KTNC-TV

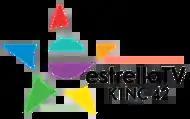
Former logo for KTNC under Estrella TV affiliation until December 30, 2016.

KTNC affiliated with Estrella TV upon its launch in 2009. On January 18, 2013, NRJ TV announced that it would acquire KTNC-TV from Titan TV Broadcast Group for $13.5 million, as part of a two-station deal that also included Houston sister station KUBE-TV; Titan TV Broadcast Group would continue to operate the stations upon the sale's consummation. The acquisition of KTNC created a legal duopoly with MundoMax affiliate KCNS (channel 38, which was bought by NRJ for $15 million in 2011); Titan Broadcast Management maintains a one-third equity stake in NRJ TV. The sale was consummated on July 1.